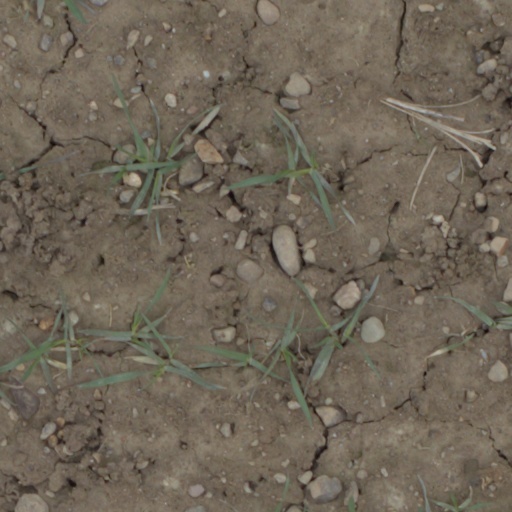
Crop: wheat